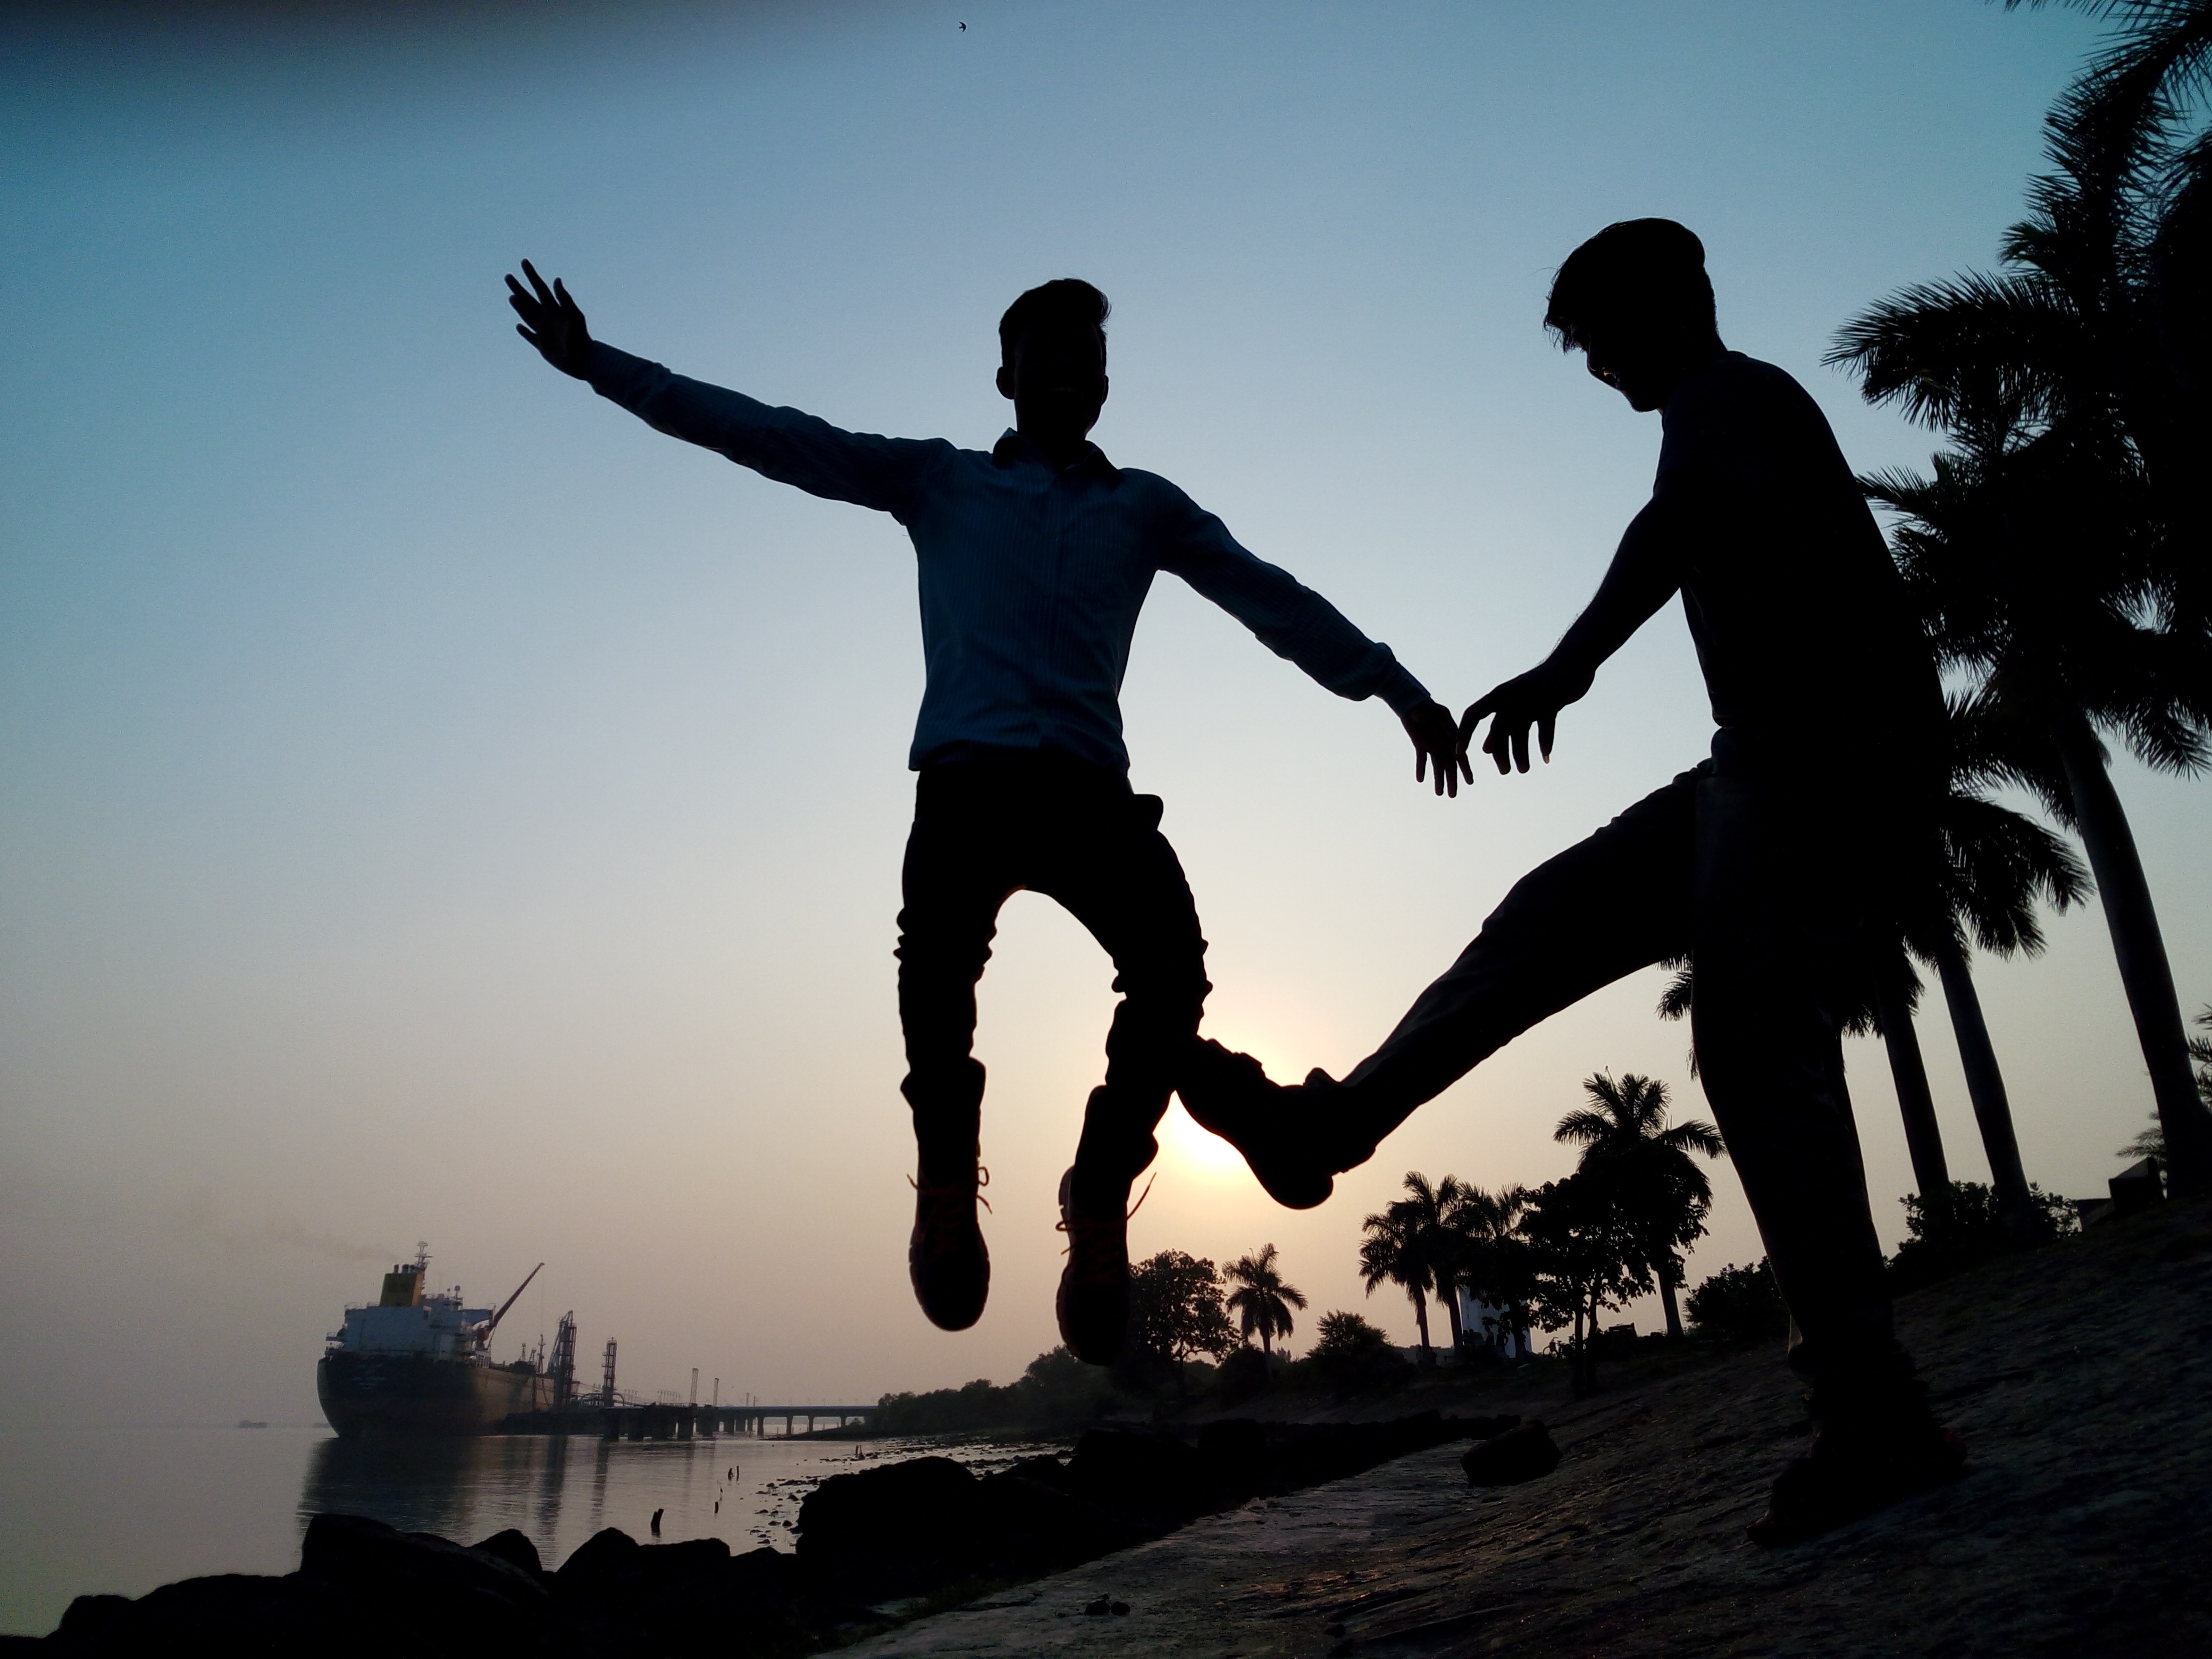
silhouette, sunset, jumping, photograph